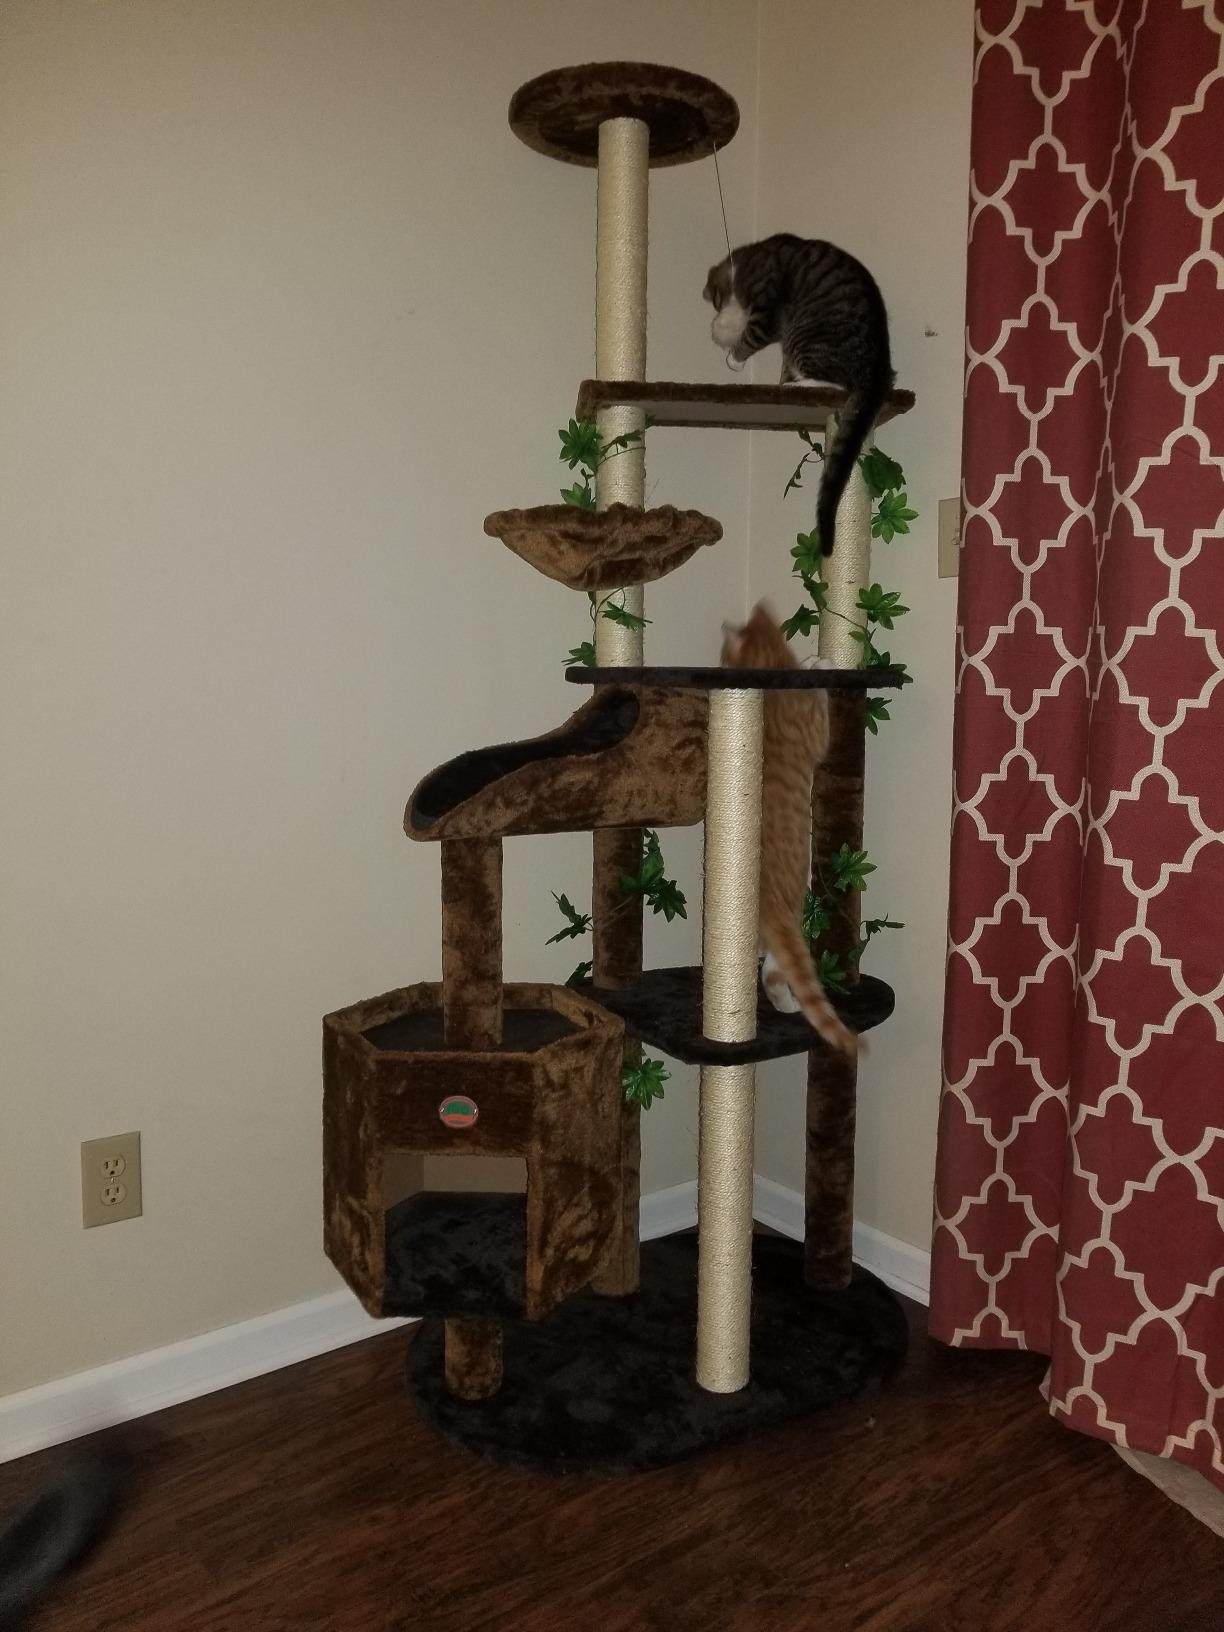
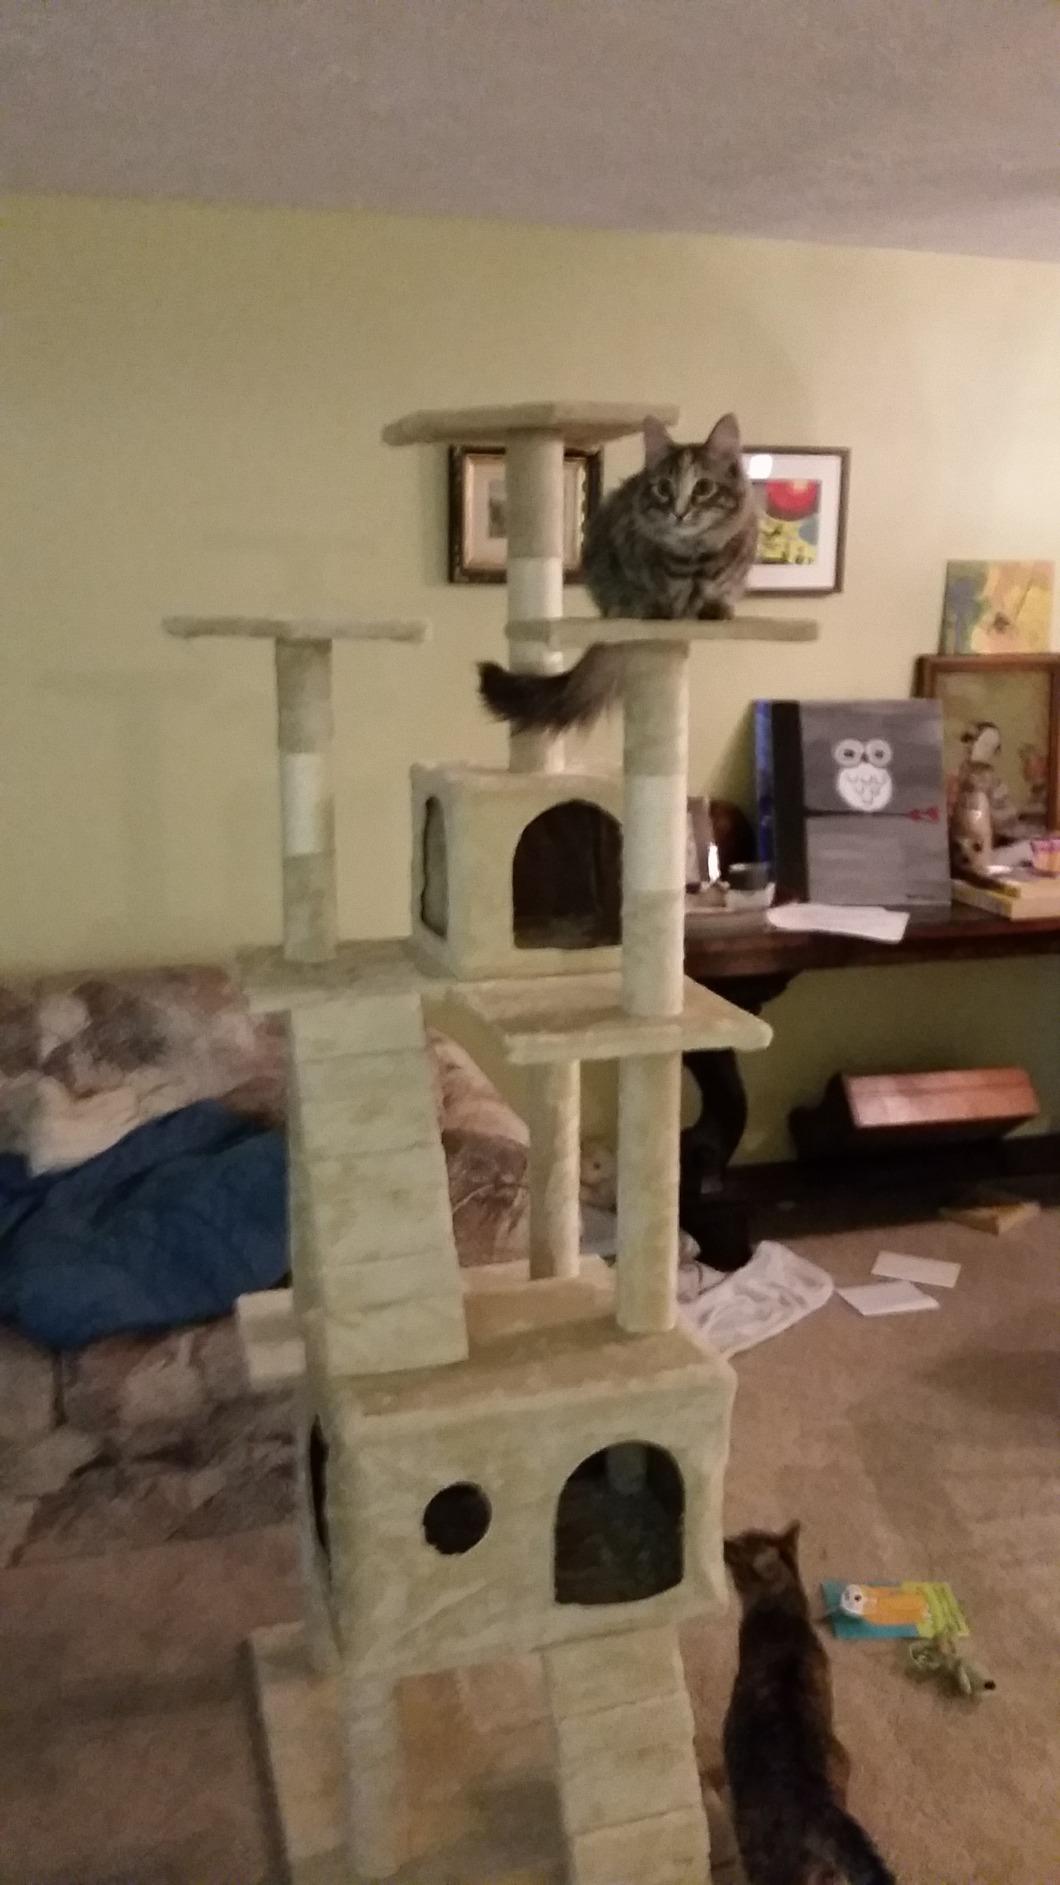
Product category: items_cat tree
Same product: no